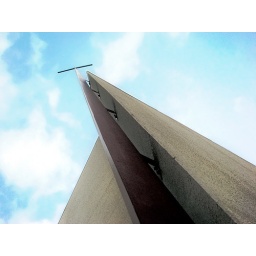
Here is a simple photo of a church near my house. I am 100% anti-religion, but the building is interesting looking.